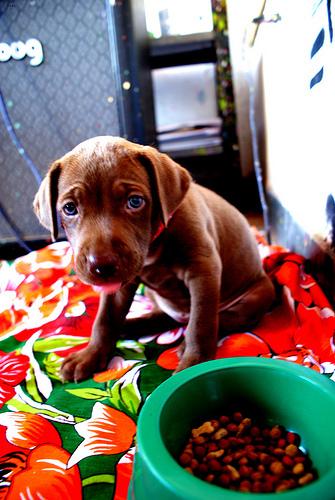
Breed: american pit bull terrier